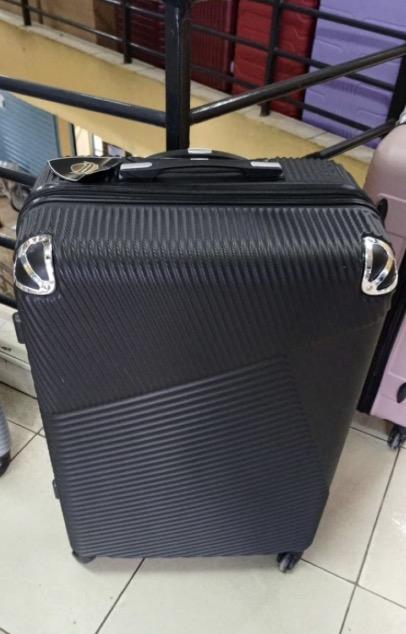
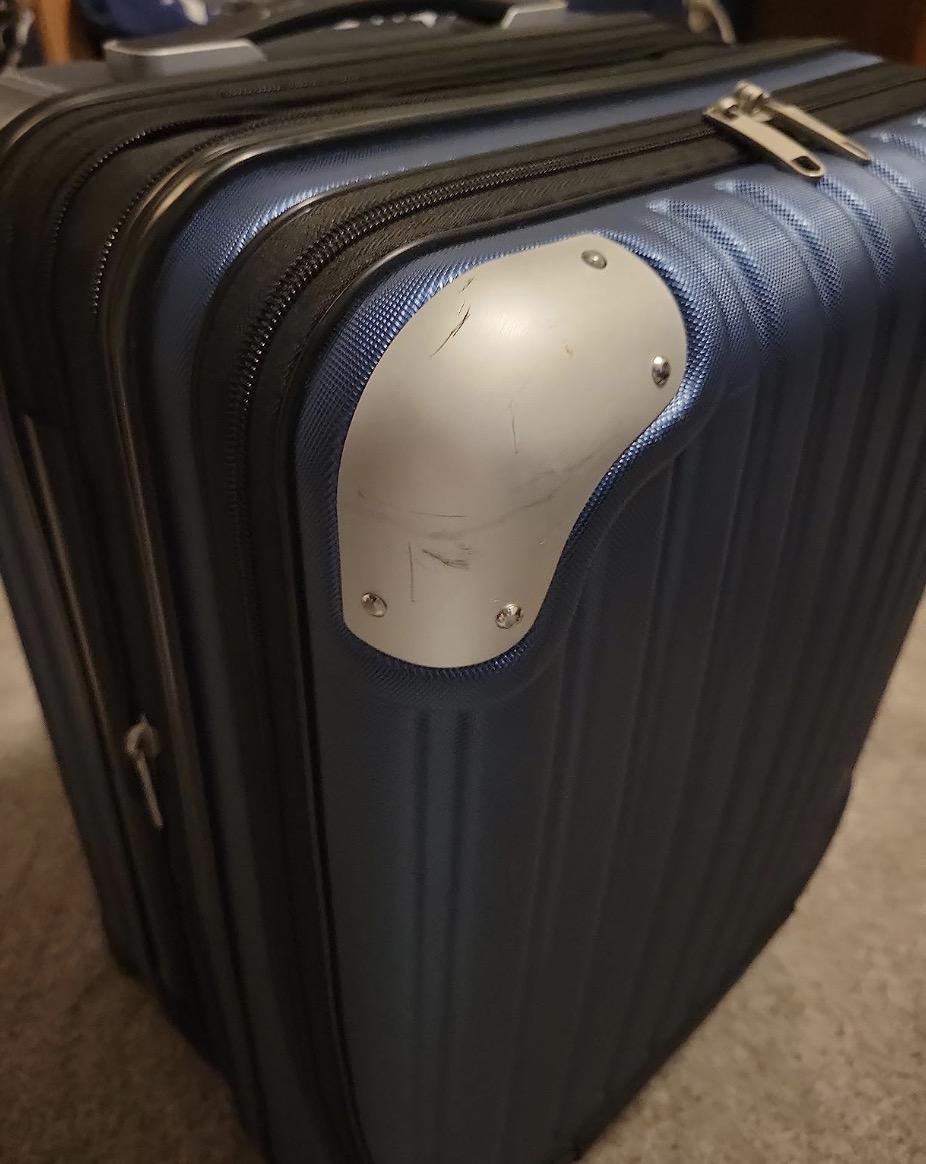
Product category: items_tea
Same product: no